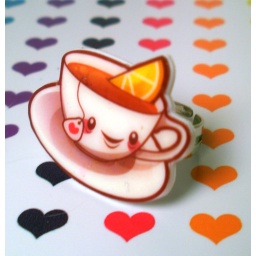
Hard plastic charm printed and assembled by me from my designs on an adjustable white gold-plated ring.